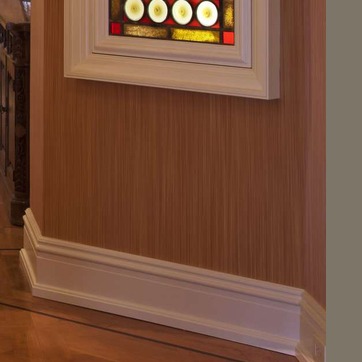
Material: wallpaper